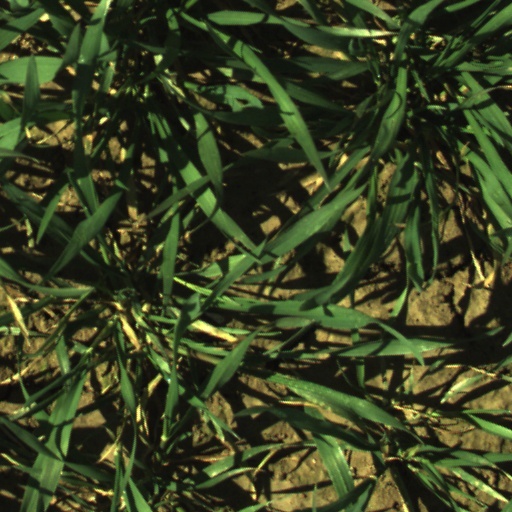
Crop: wheat